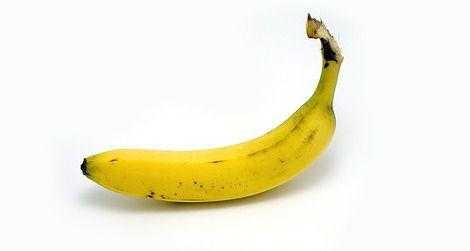
Label: Banana